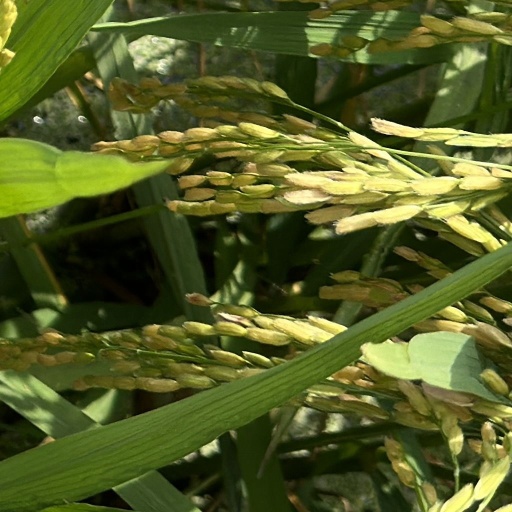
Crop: rice